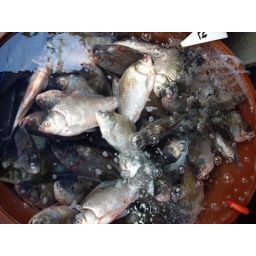
fish in market tub, Busan